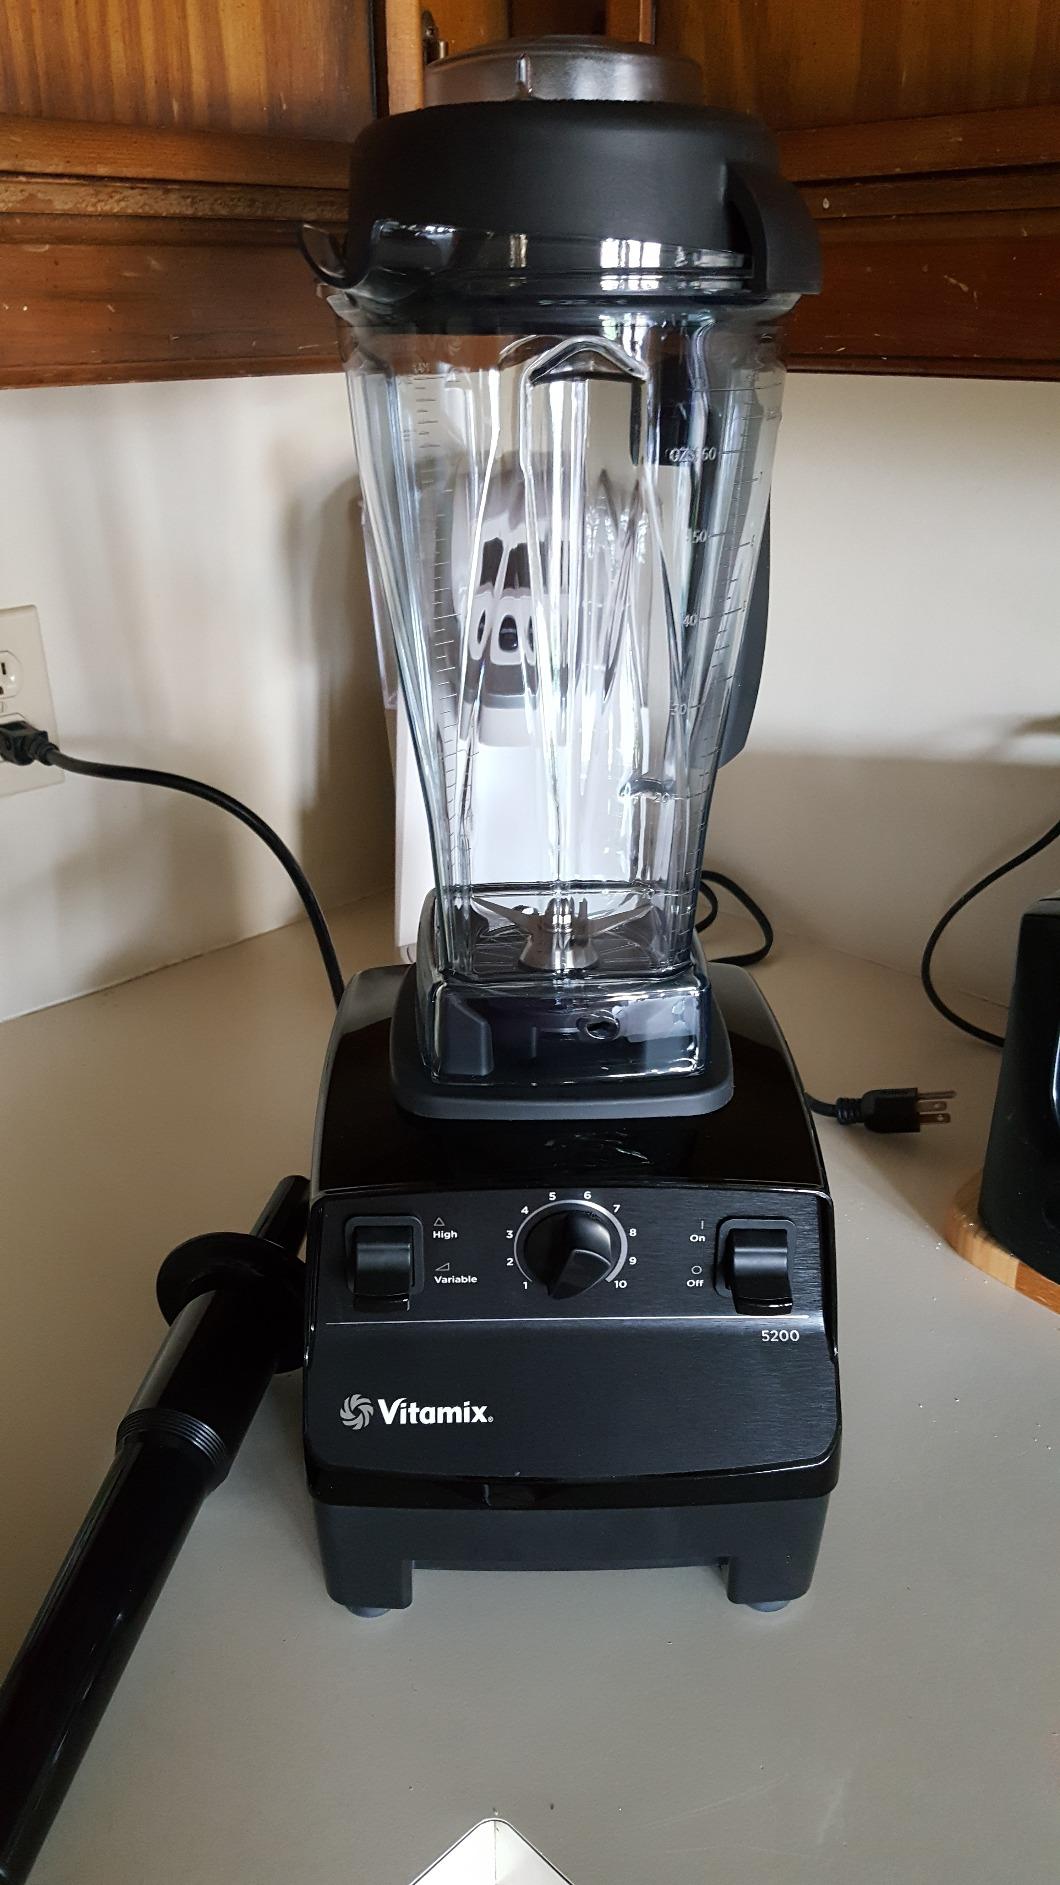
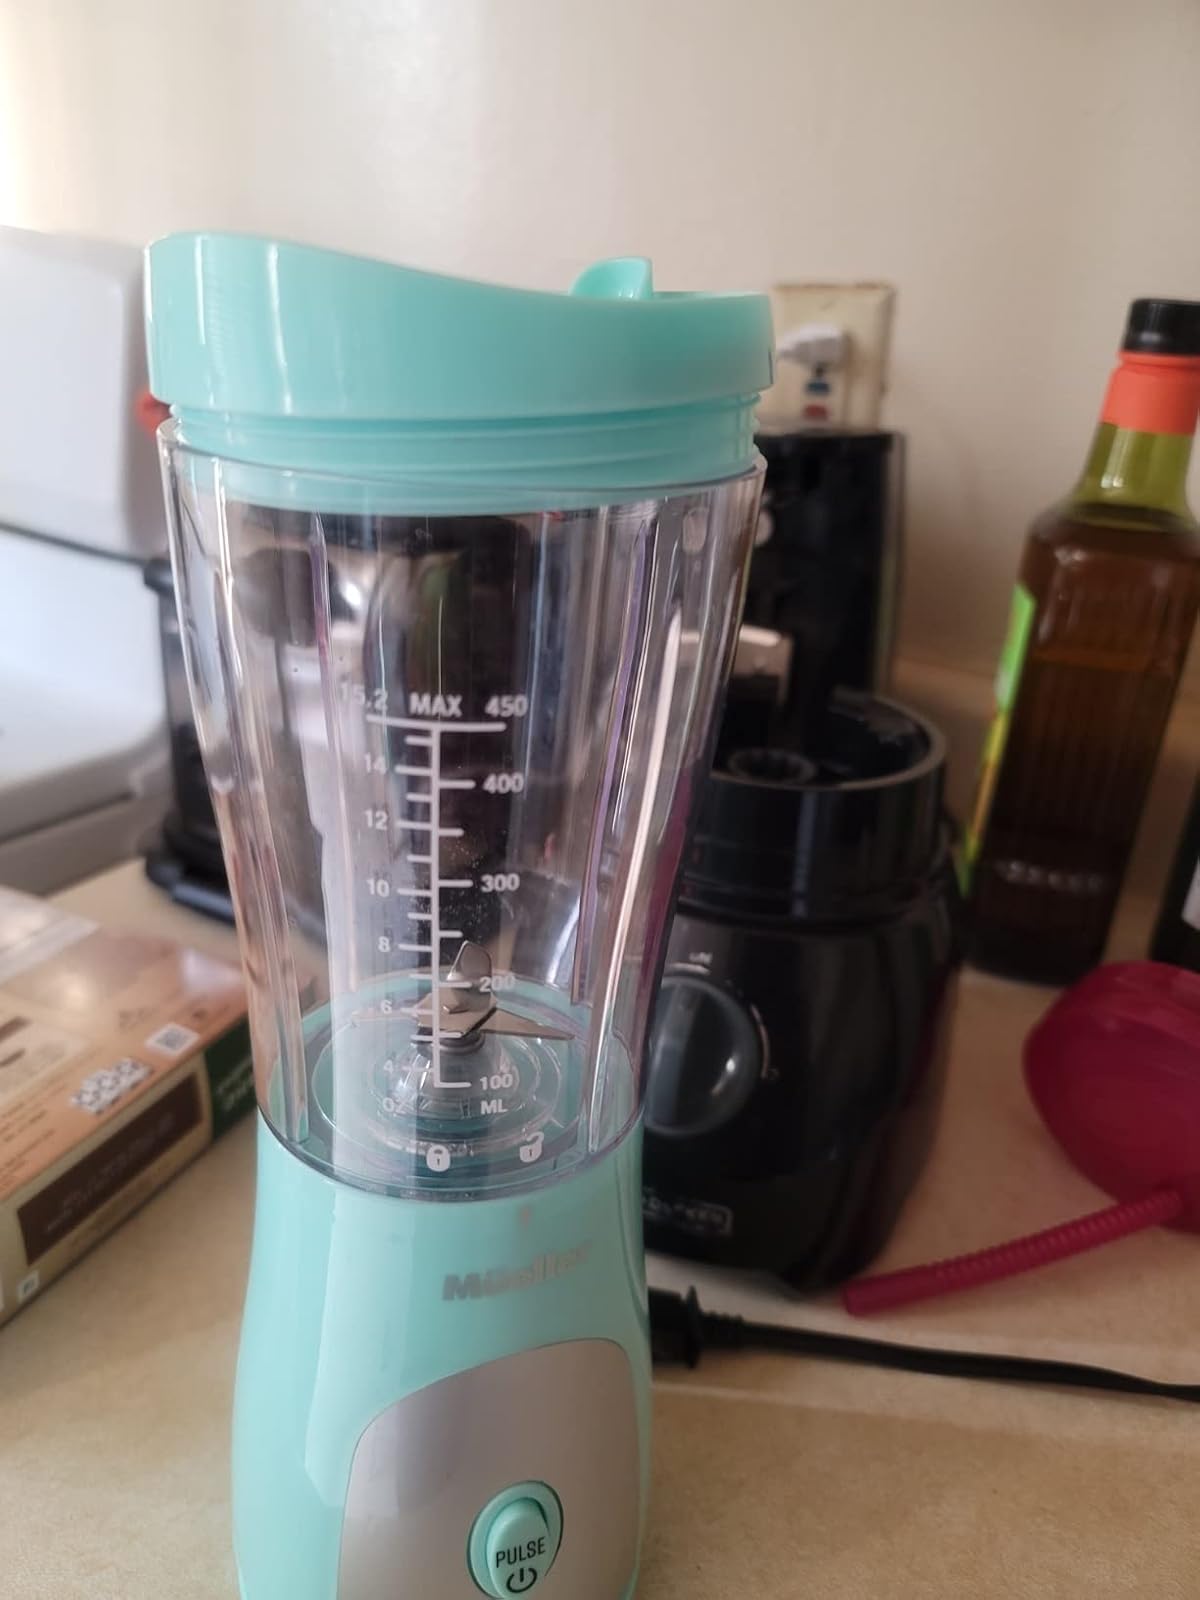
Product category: items_blender
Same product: no